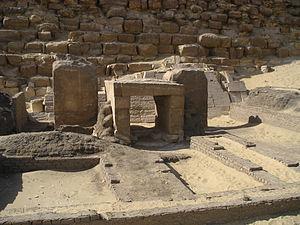
La pyramide rhomboïdale fut construite pour le pharaon Snéfrou à Dahchour en Égypte. Sa forme particulière en fait une tentative avortée de pyramide à faces lisses, dernier stade de l'évolution des pyramides.